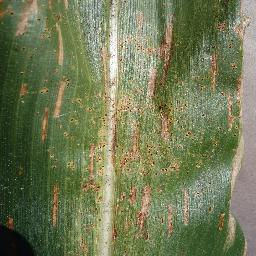
Label: Corn___Cercospora_leaf_spot Gray_leaf_spot